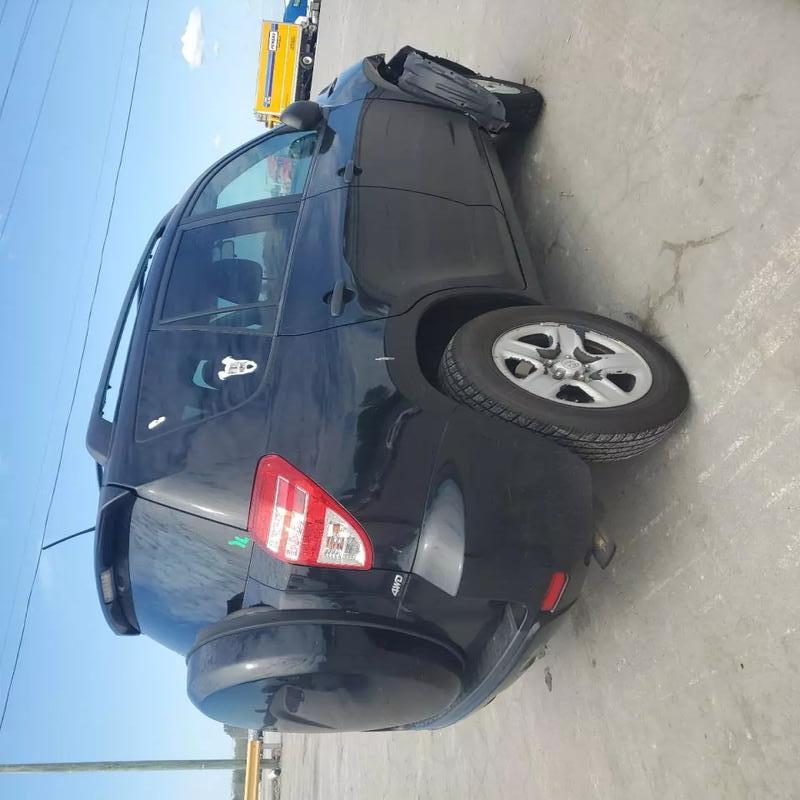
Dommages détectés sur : aile avant droite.
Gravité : mineur